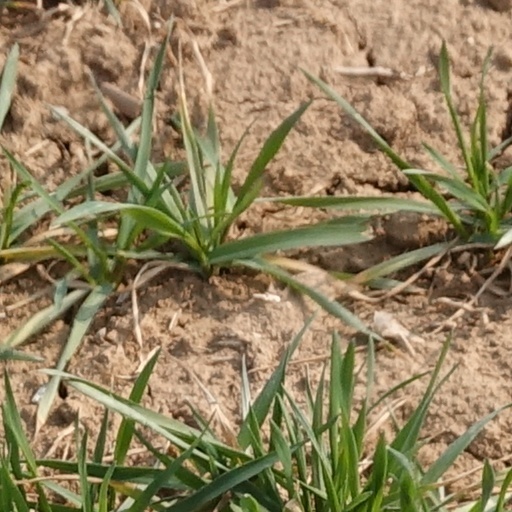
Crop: wheat